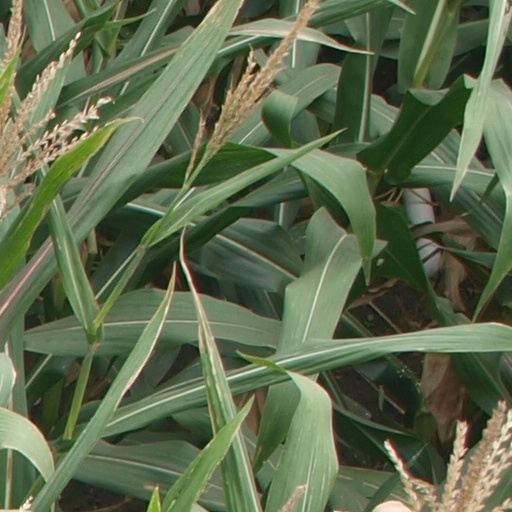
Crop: maize; corn